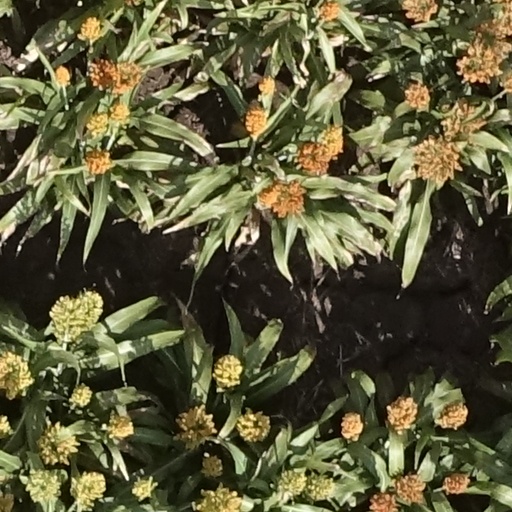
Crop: sorghum